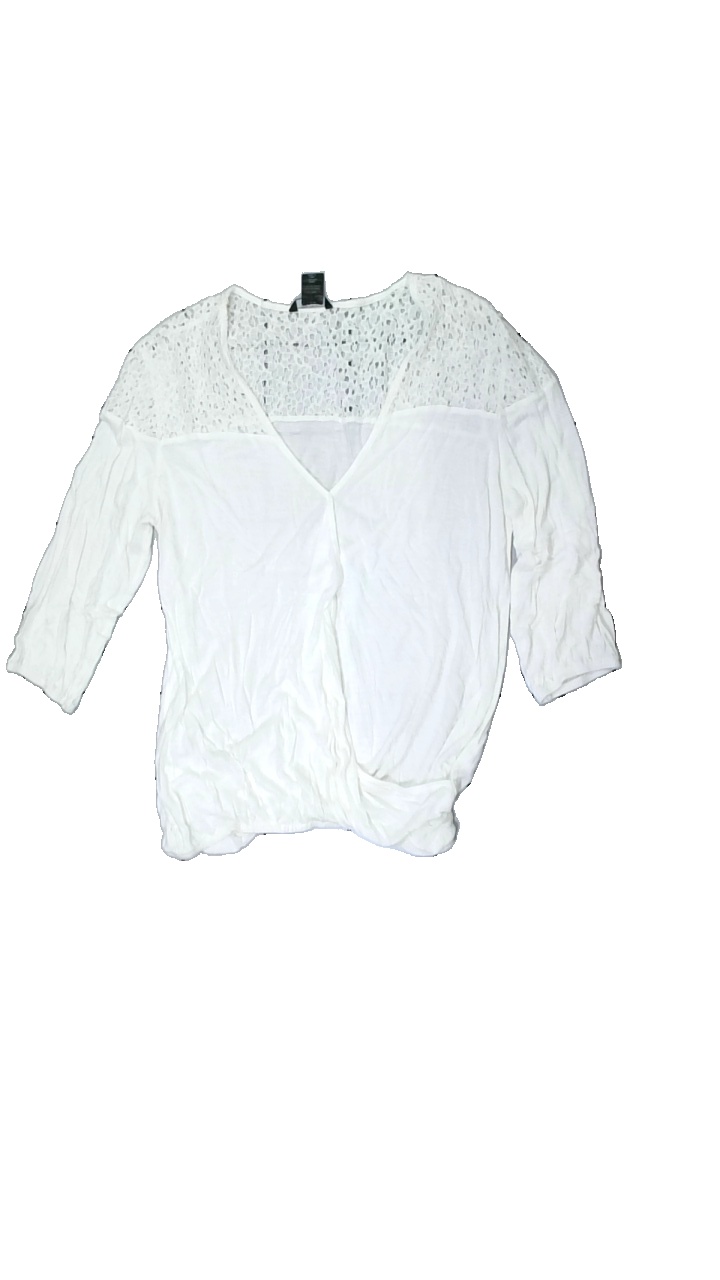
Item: Blouse (Ladies)
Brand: Ellos
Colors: White
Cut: Loose, V-collar
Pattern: Lace
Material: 100% Viscose
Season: All
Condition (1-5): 5
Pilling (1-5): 5
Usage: Reuse
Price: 50-100